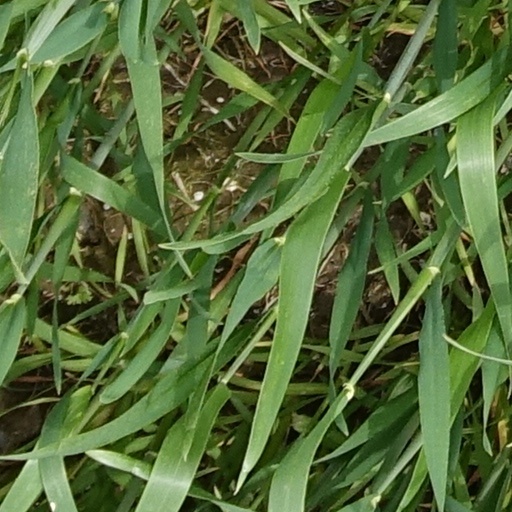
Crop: wheat